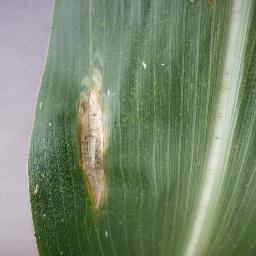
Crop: corn
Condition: (maize)_northern_blight